Audi e-tron

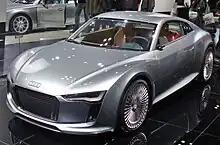
Audi e-tron (Detroit showcar)

The Q6 e-tron is a battery electric crossover SUV unveiled at the 2023 Munich Motor Show as a prototype model. The production model is released in March 2024.